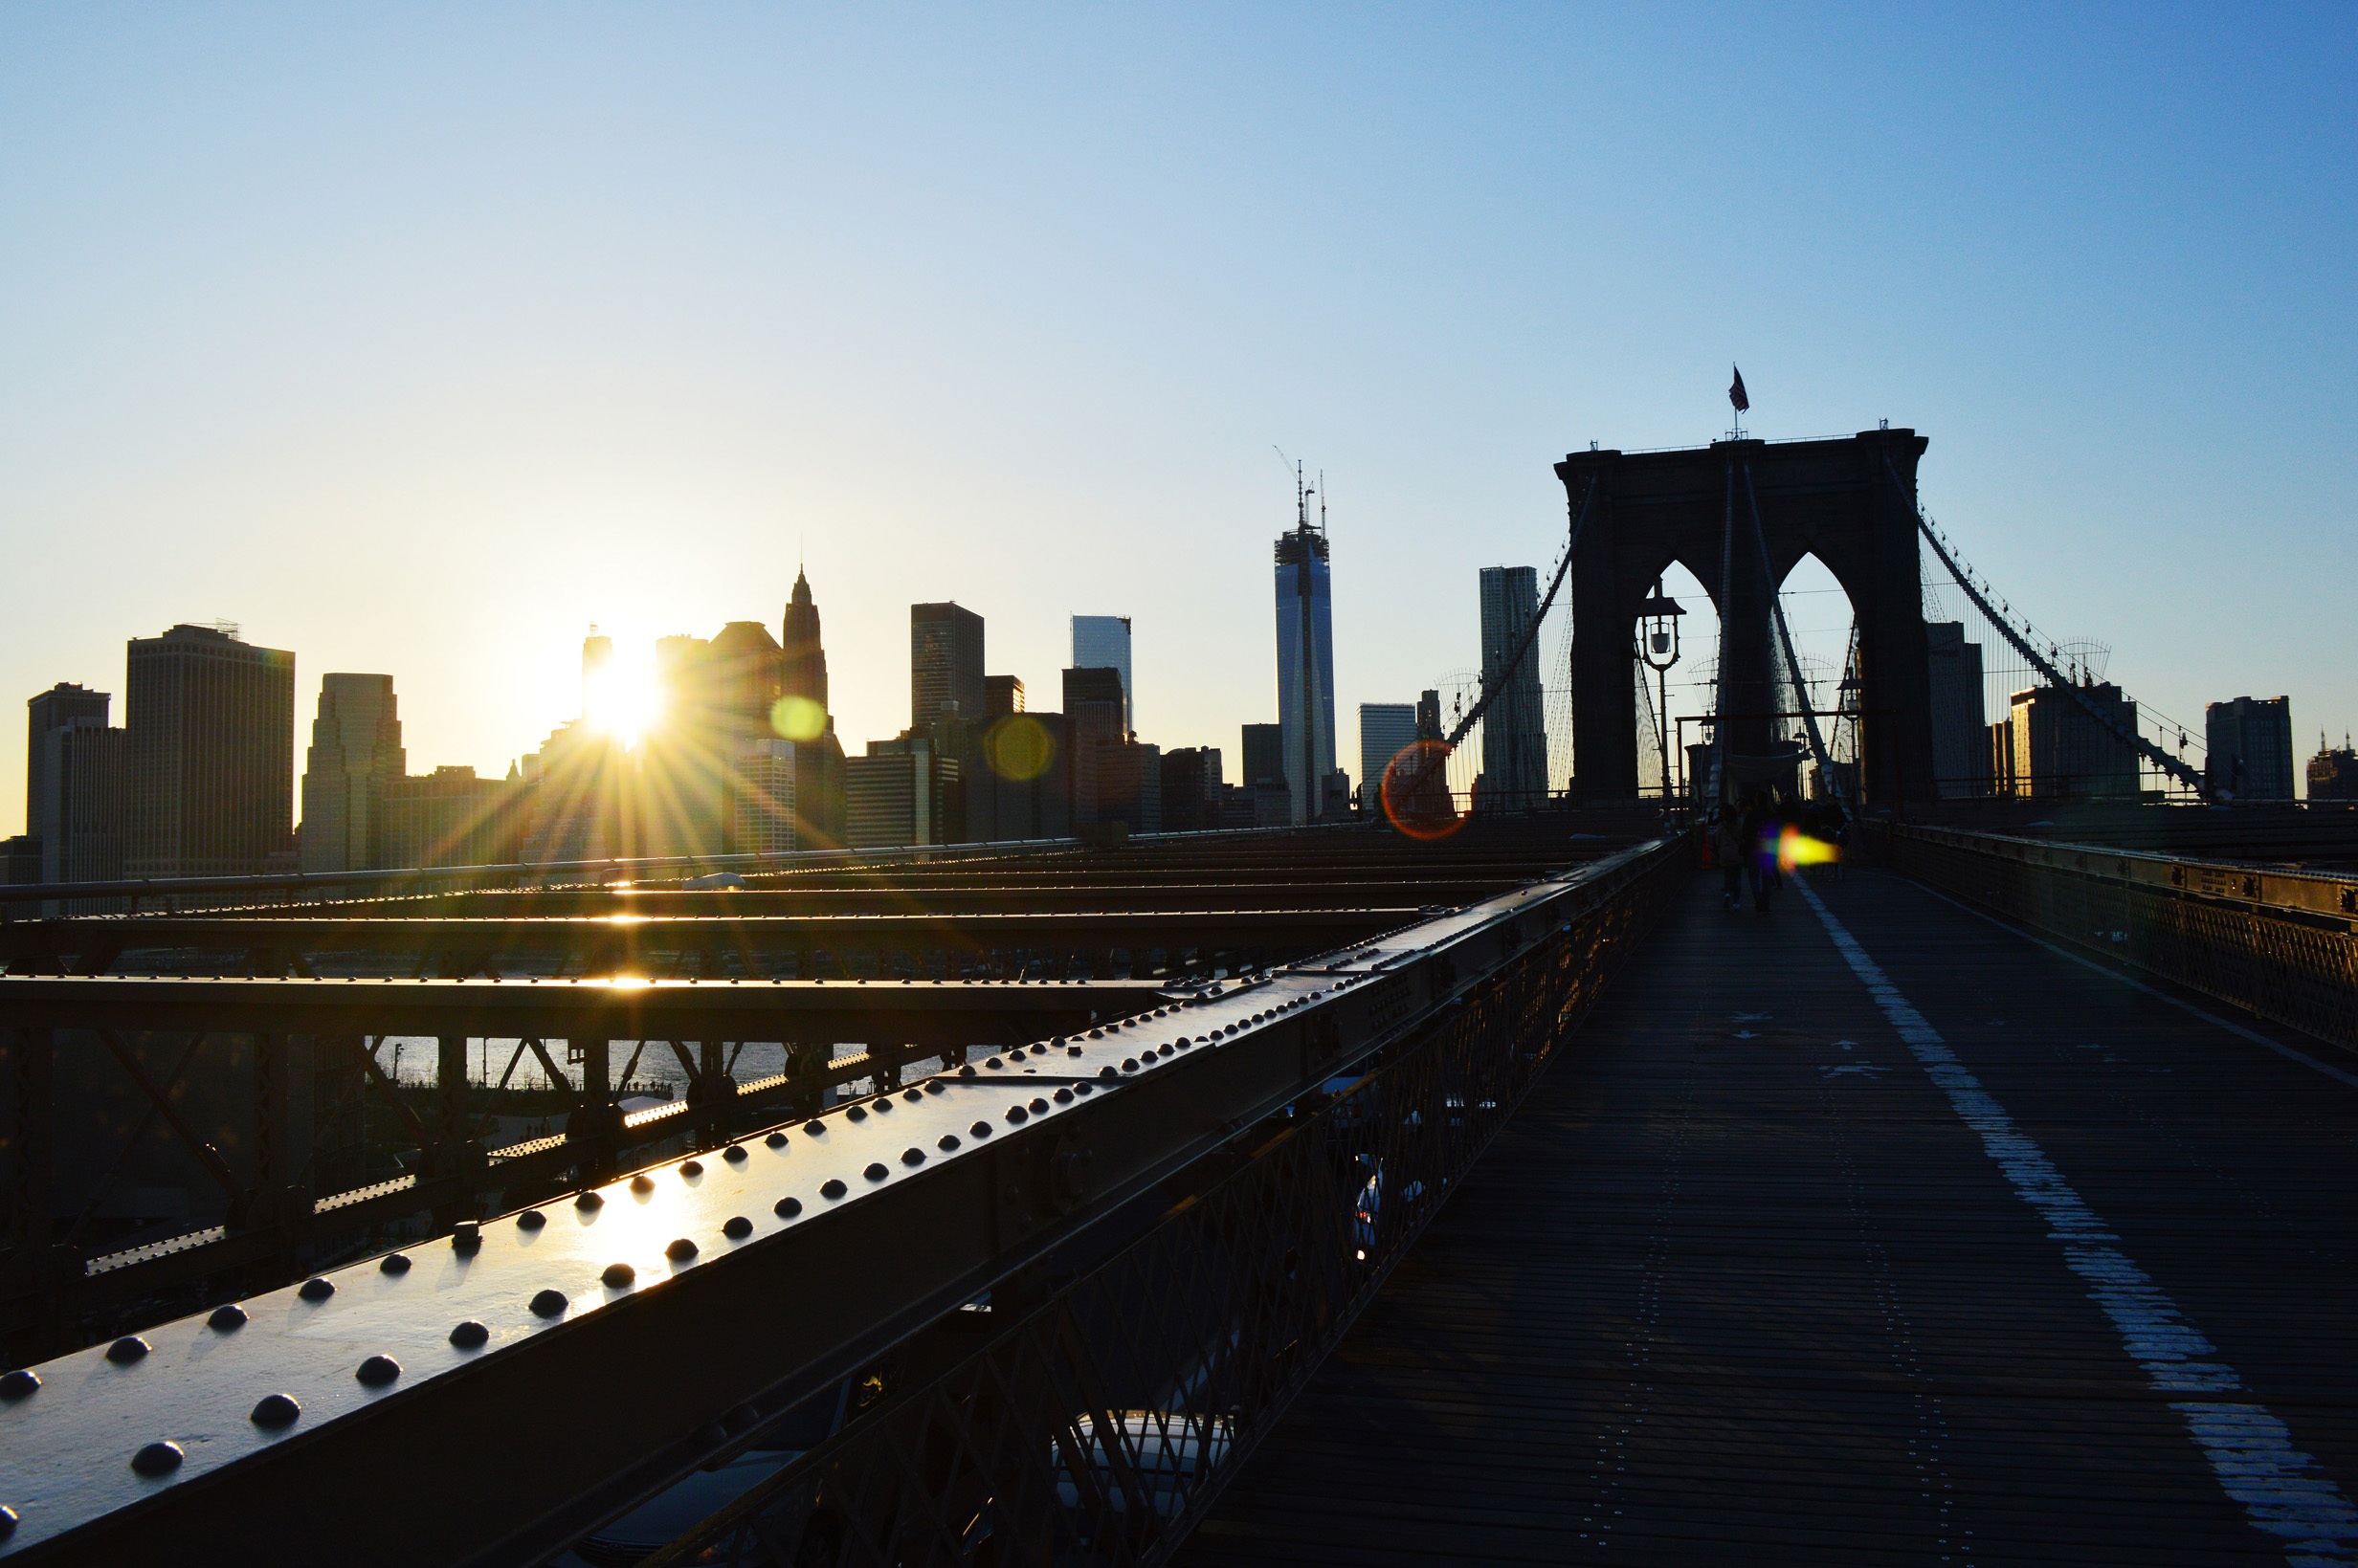
horizon, light, sunset, bridge, skyline, night, morning, dawn, city, skyscraper, new york, cityscape, downtown, dusk, evening, reflection, landmark, brooklyn, metropolis, horizon line, urban area, human settlement, metropolitan area